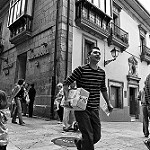
Label: street